Rushout baronets

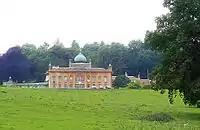
Sezincote House, the seat of the Rushout Baronets of Sezincote

There have been two baronetcies held by persons with the surname Rushout, one in the Baronetage of England and one in the Baronetage of the United Kingdom. Both creations are extinct.